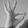
ASL letter: F